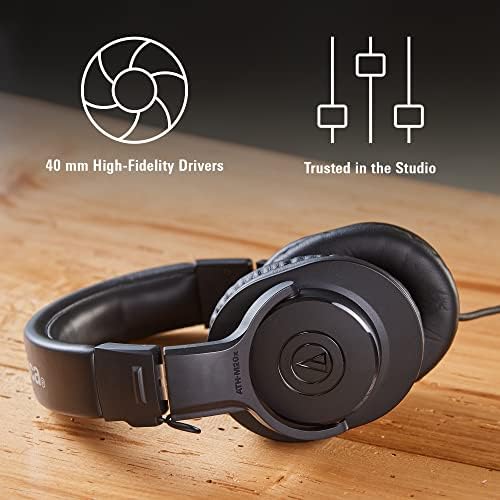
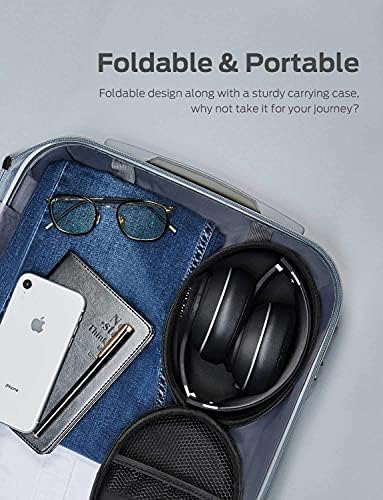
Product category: headphones
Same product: no